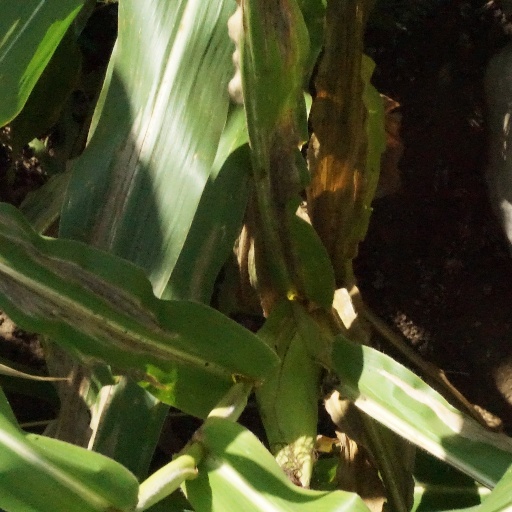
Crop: maize; corn